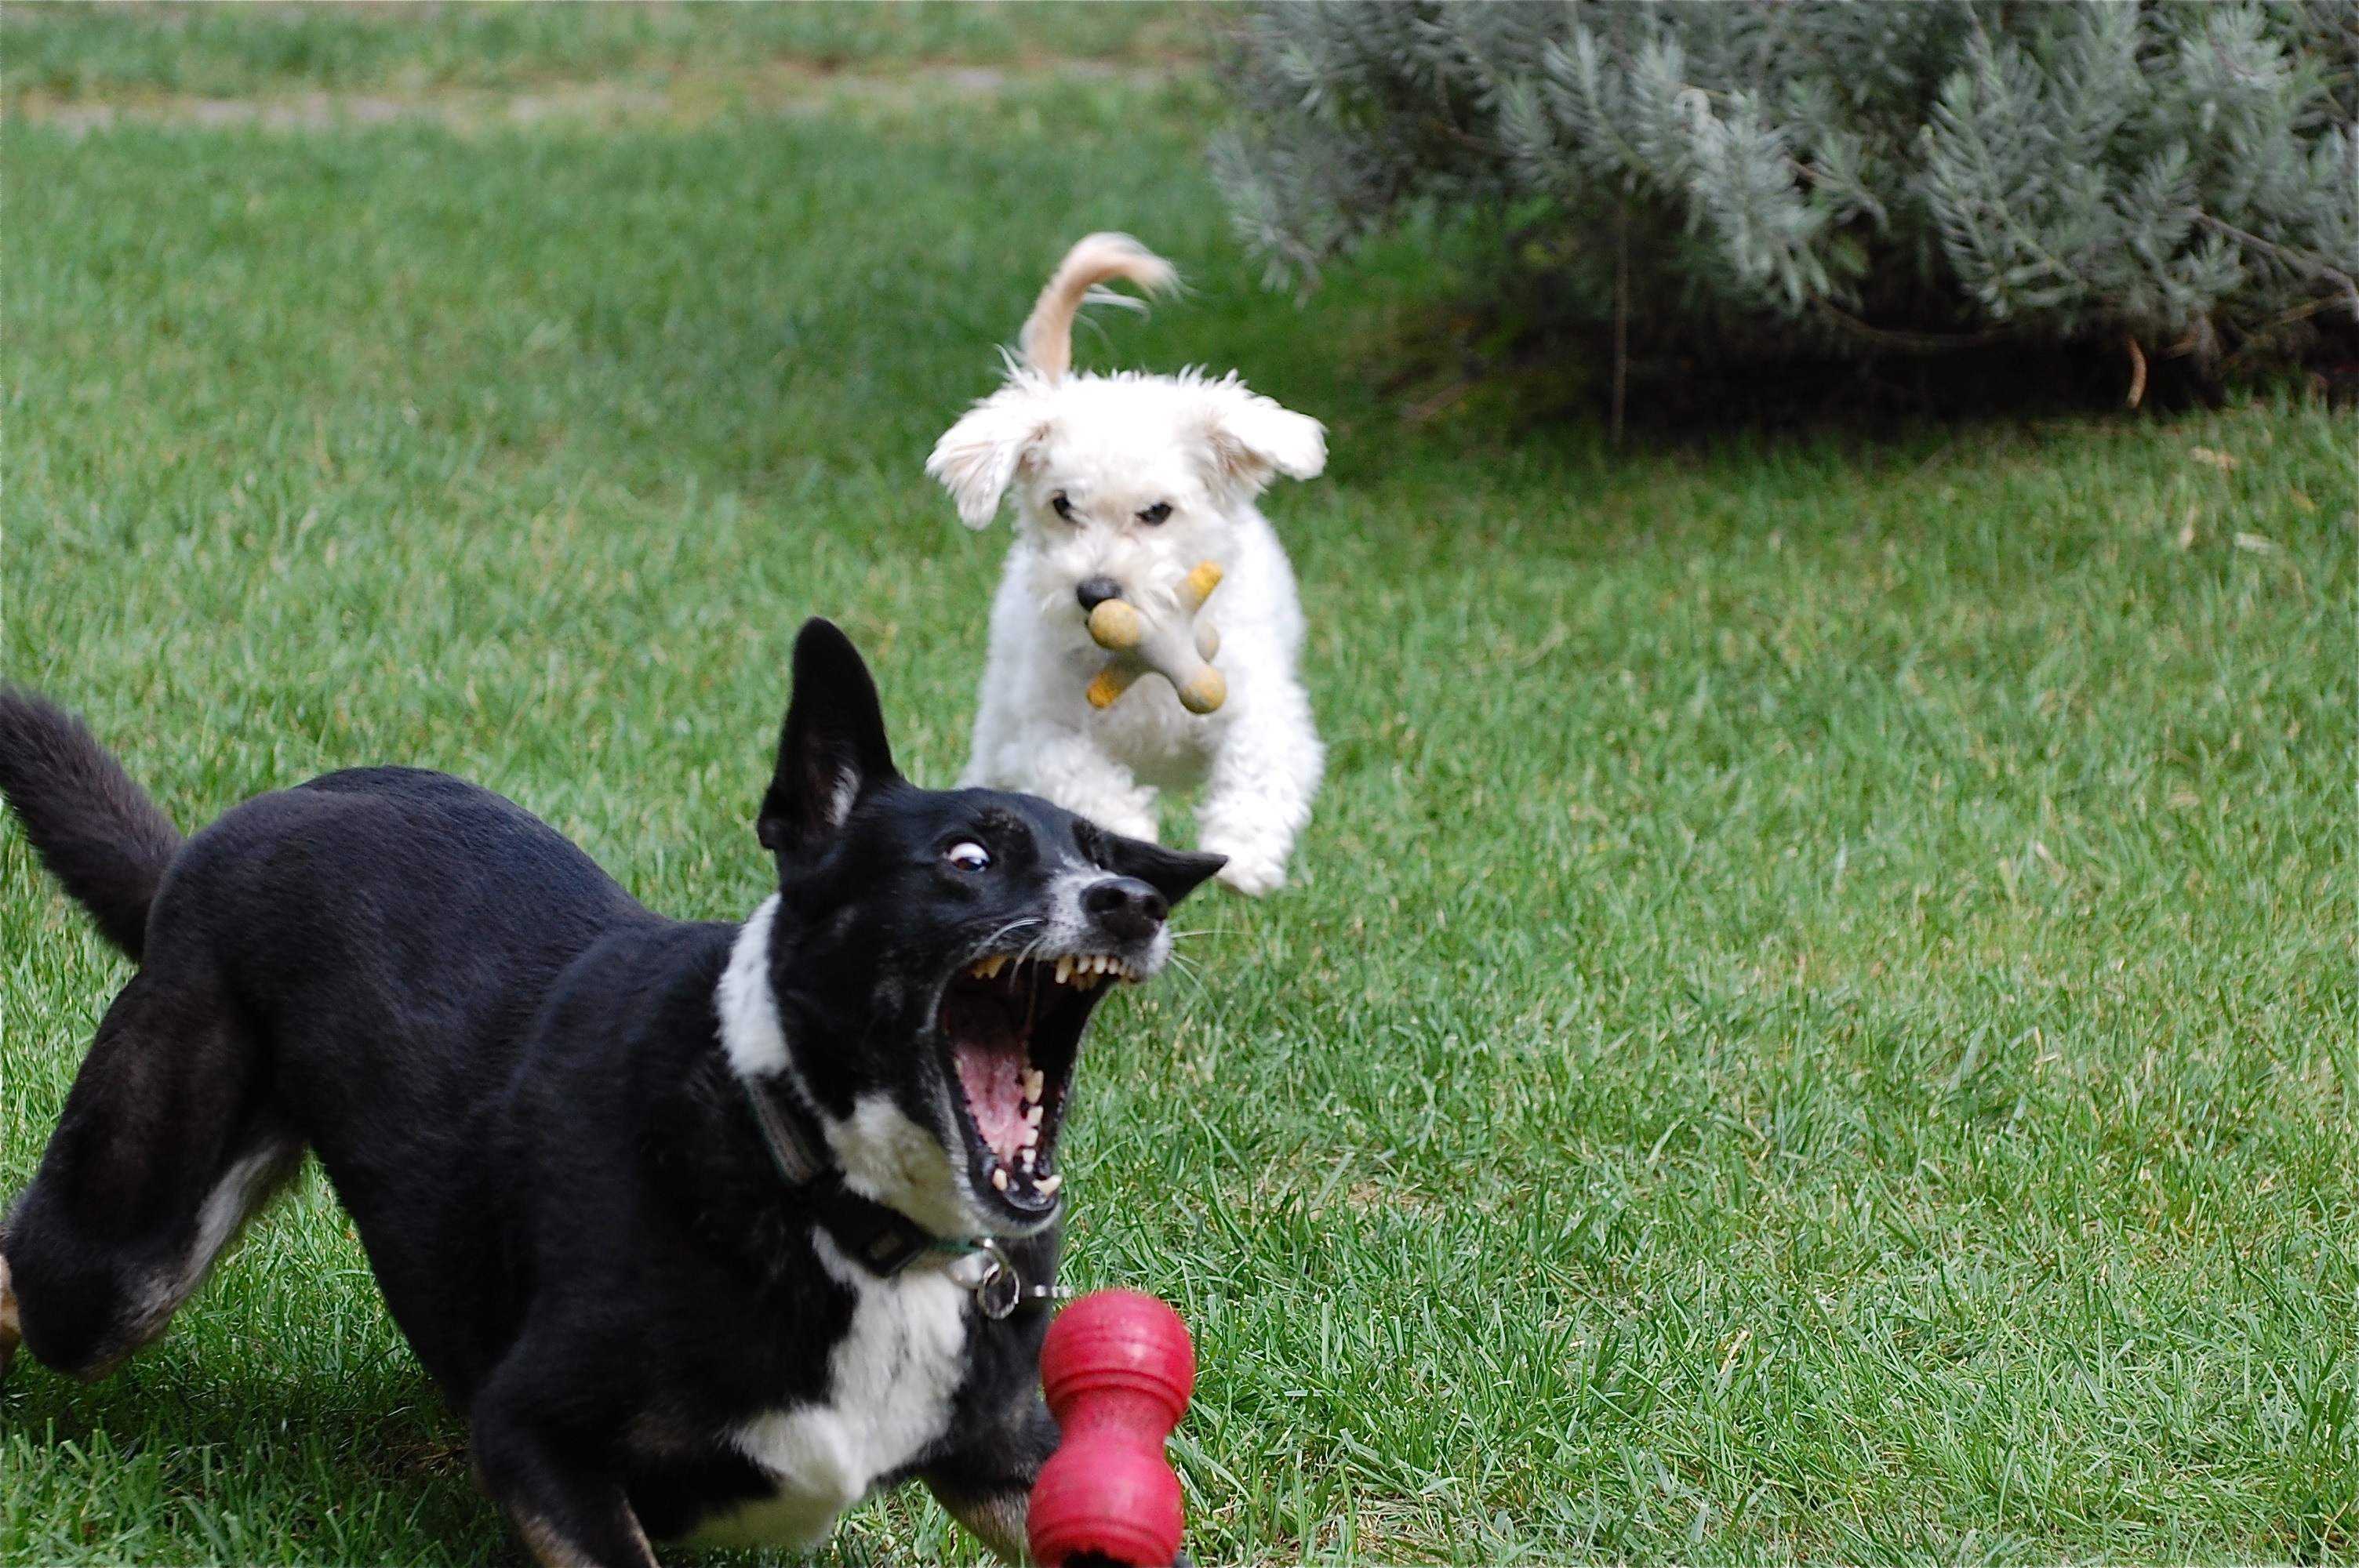
grass, play, puppy, dog, animal, canine, mammal, playing, together, playful, dogs, fun, happy, ball, vertebrate, chihuahua, teeth, kong, dog breed, terrier, fetch, dog like mammal, dog breed group